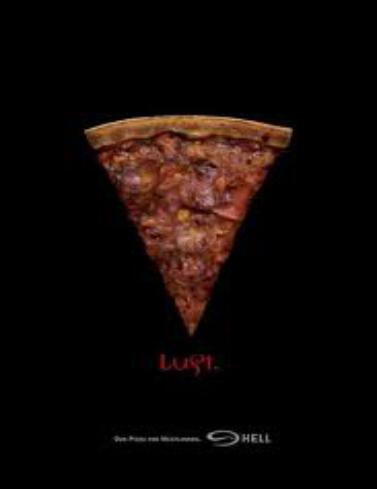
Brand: Hell Pizza
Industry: Food